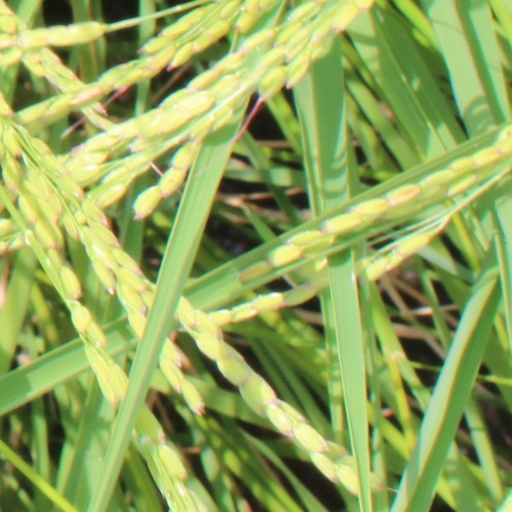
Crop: rice